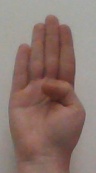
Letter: kaaf